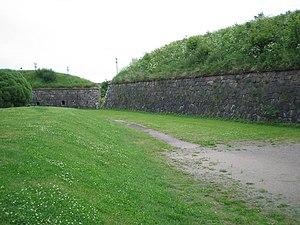
Hamina est une ville de Finlande située au sud-est du pays, dans la région de la Vallée de la Kymi.